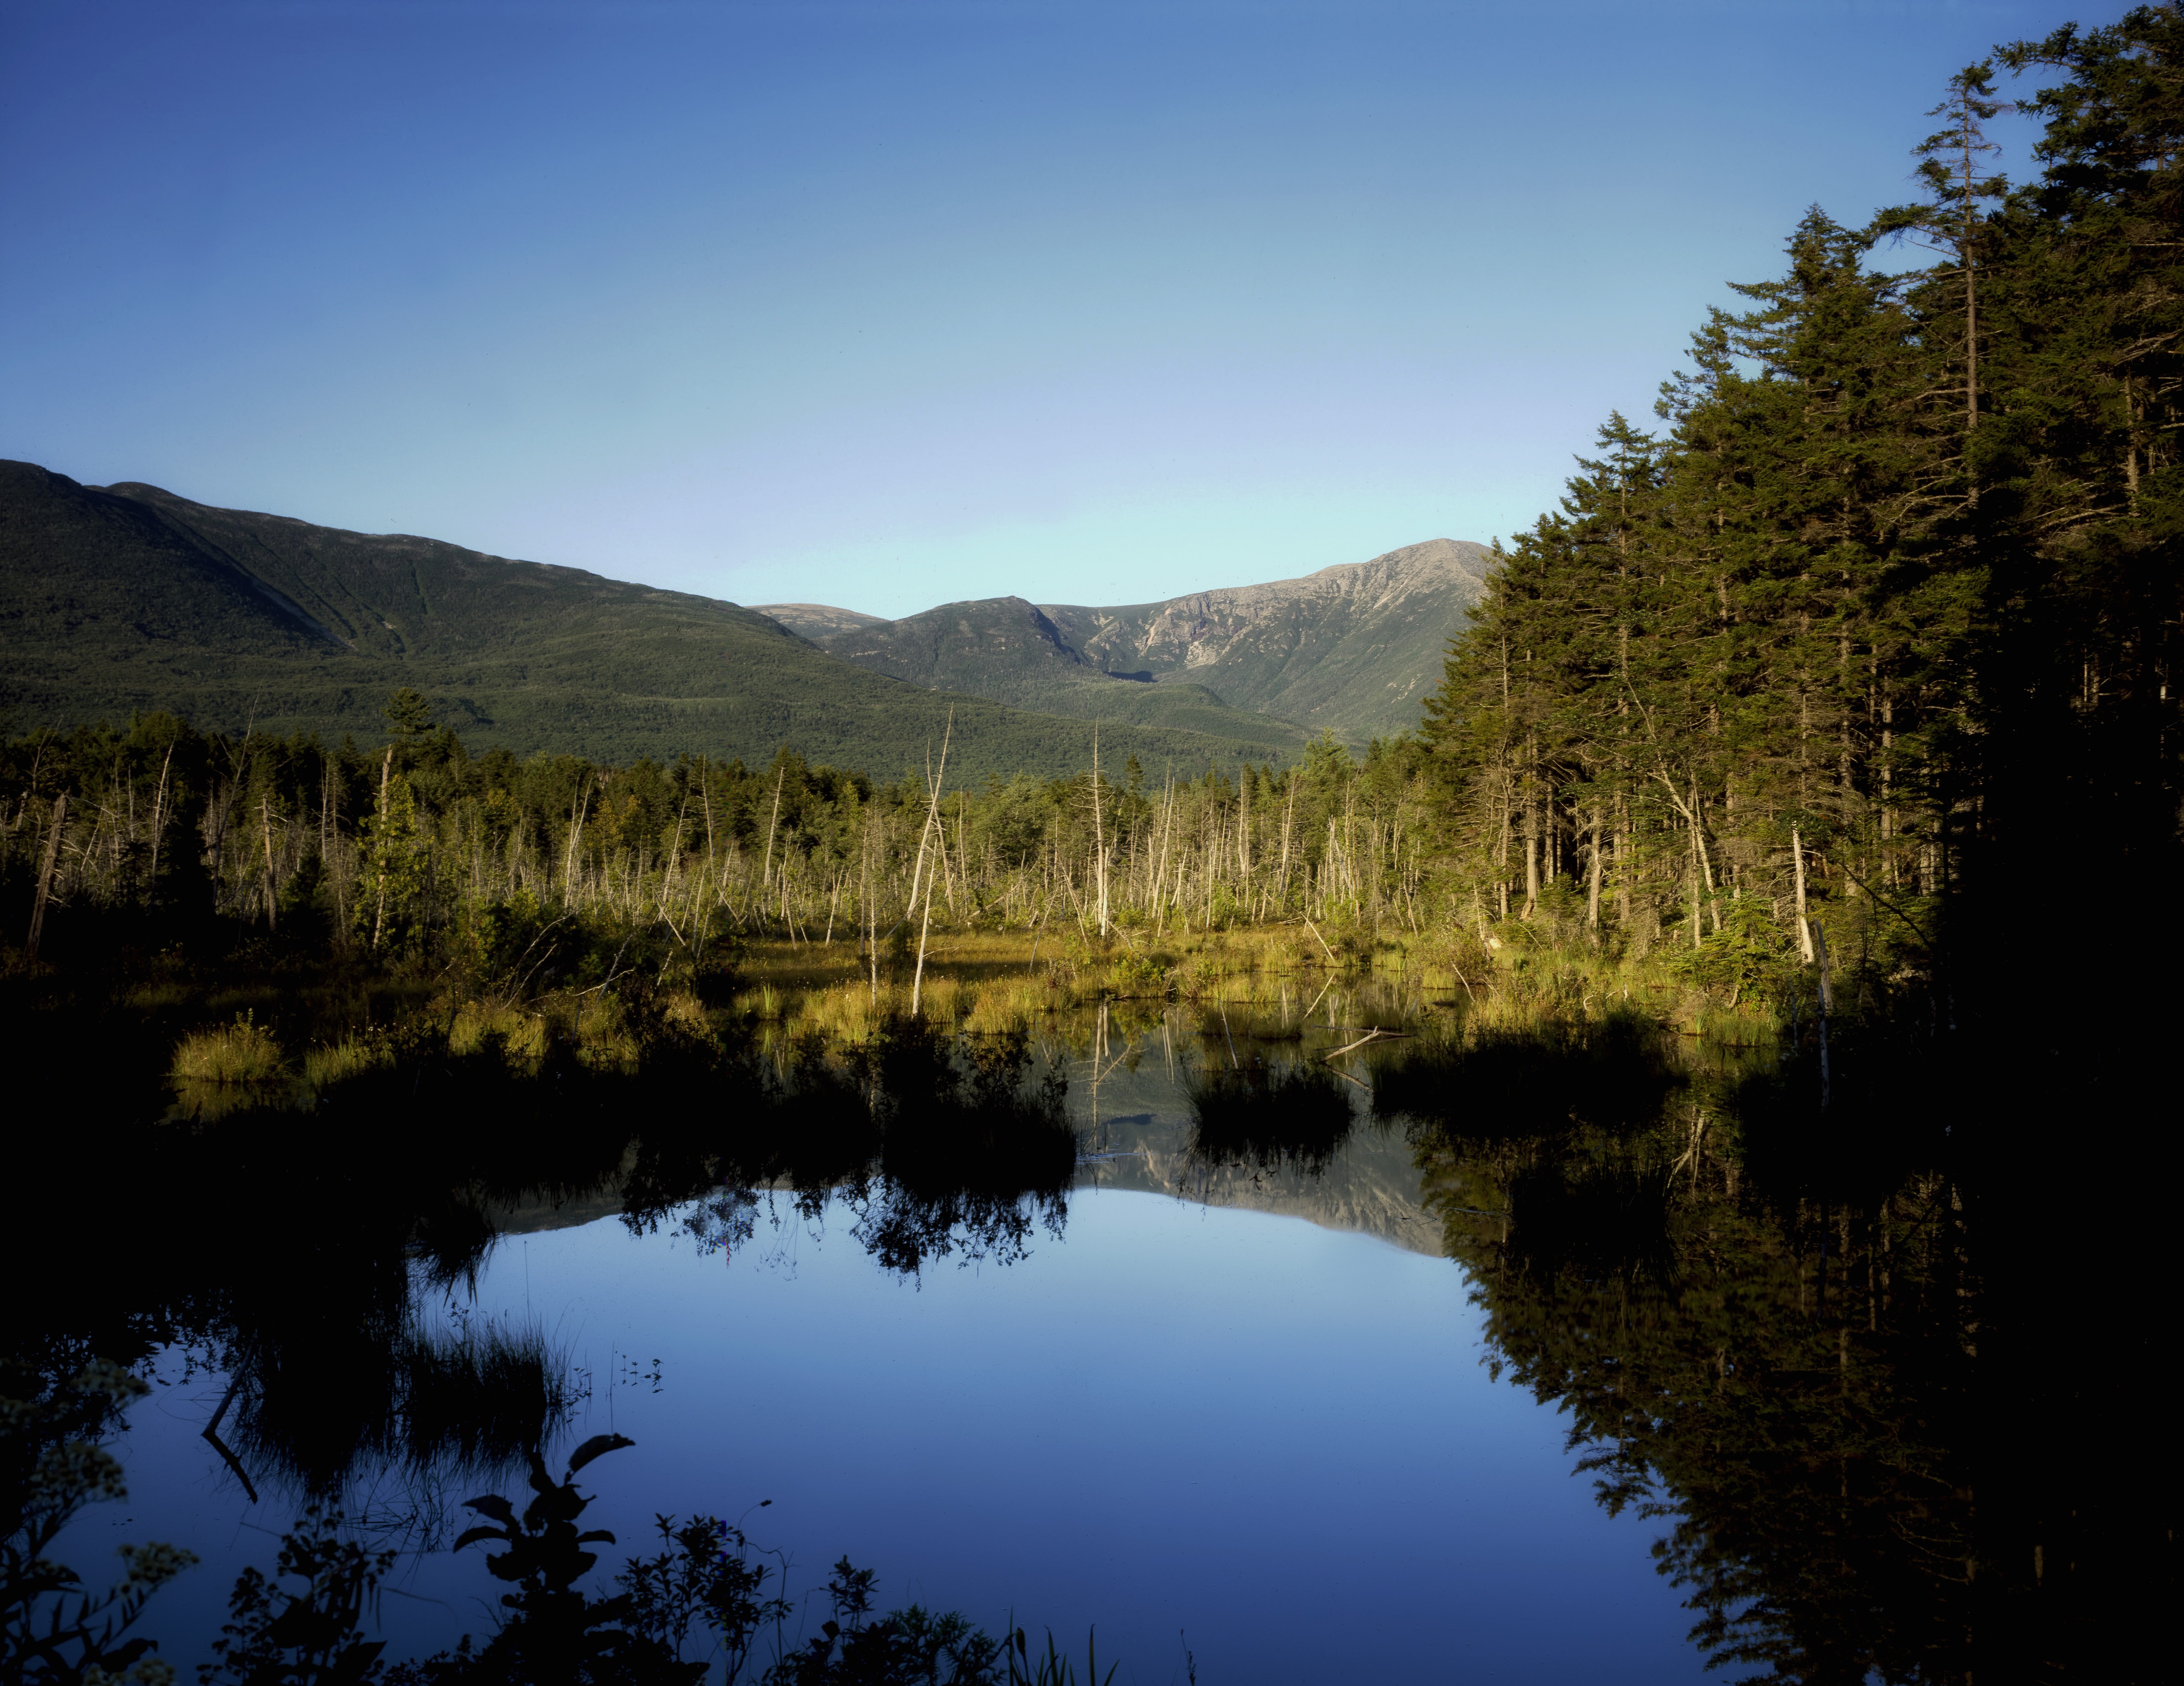
landscape, tree, water, nature, forest, wilderness, mountain, countryside, morning, lake, river, country, pond, rural, reflection, scenic, autumn, reservoir, body of water, trees, outside, mountains, reflections, loch, maine, tarn, natural environment, atmospheric phenomenon, mountainous landforms, moose bog